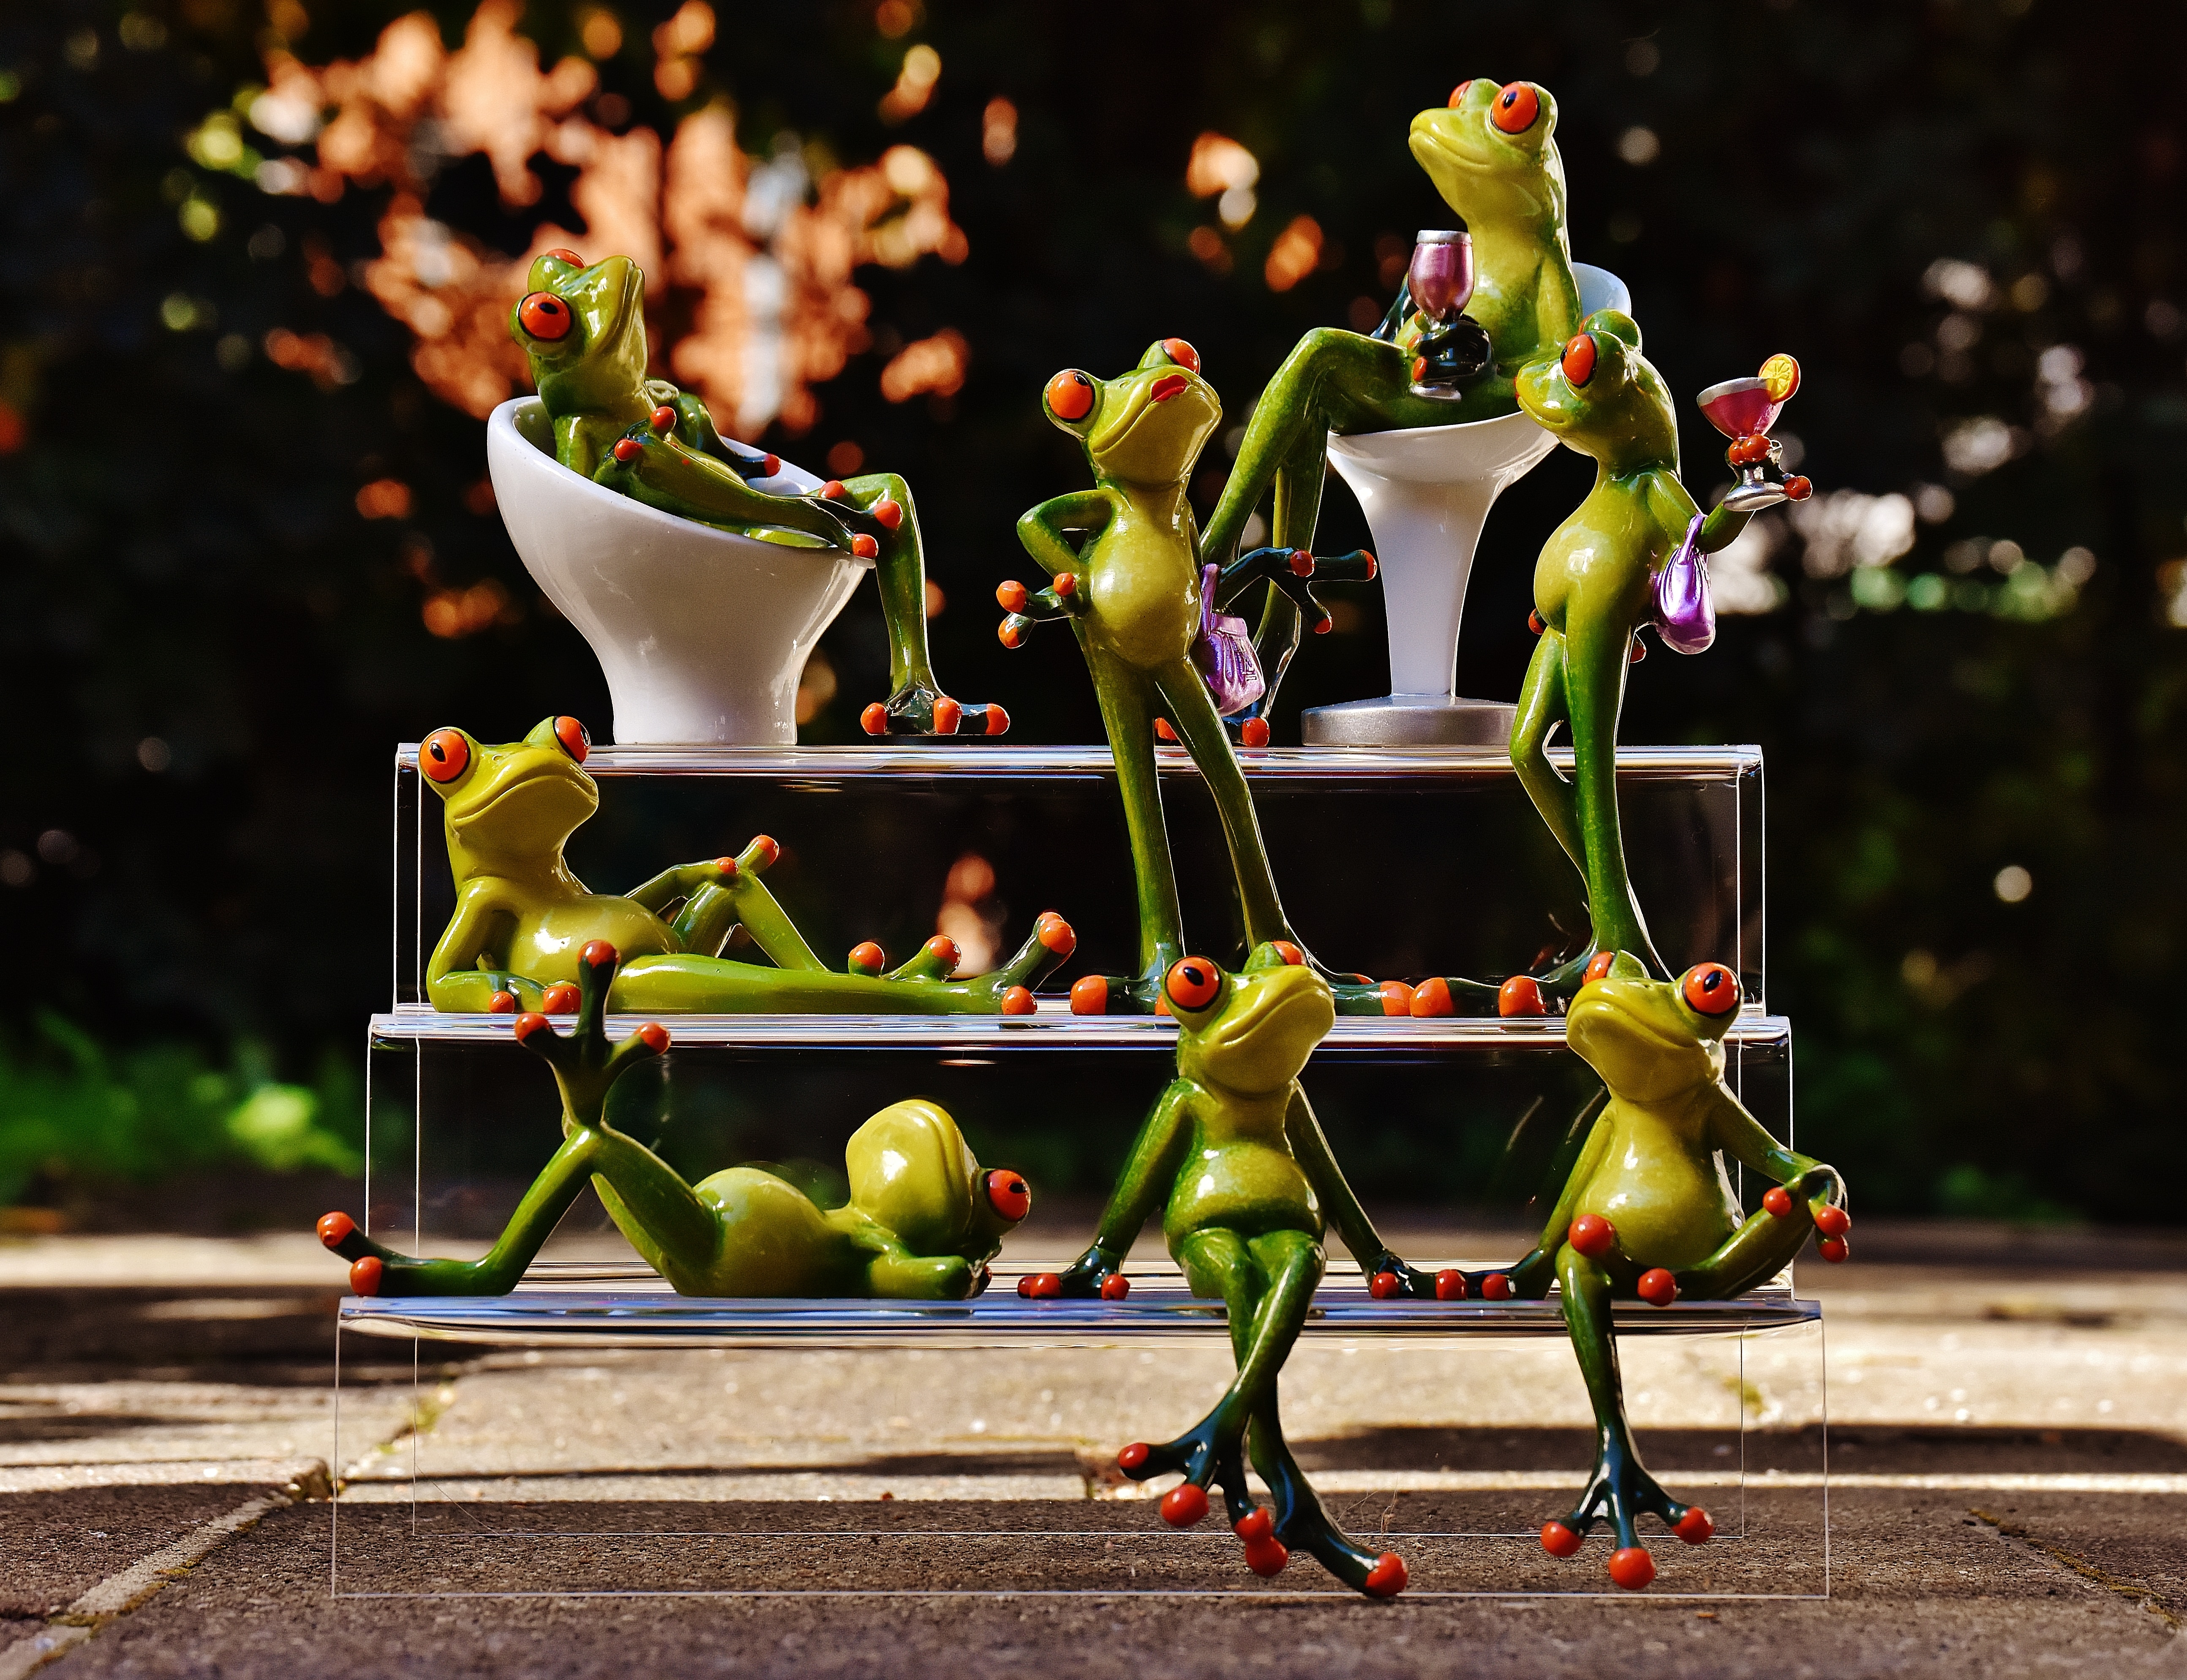
flower, green, color, frog, yellow, toy, celebrate, festival, fun, stairs, performance, party, funny, figures, party frogs